20 Mule Team

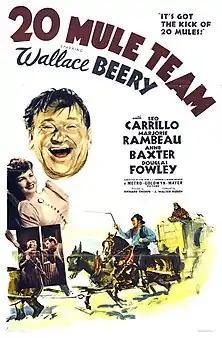
Theatrical poster

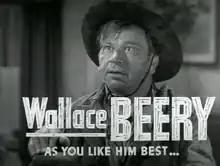
Beery in the trailer

20 Mule Team (also known as Twenty Mule Team) is a 1940 American western film directed by Richard Thorpe and starring Marjorie Rambeau, Anne Baxter and Wallace Beery, who appears with his nephew Noah Beery Jr. The film was originally released in sepia-tone, a brown-and-white process used by the studio the previous year for the Kansas scenes in "The Wizard of Oz."